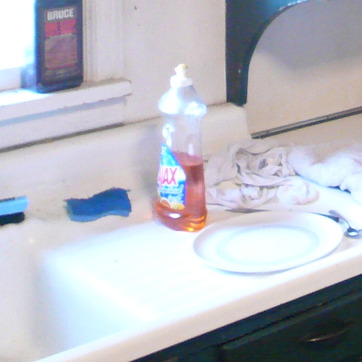
Material: plastic